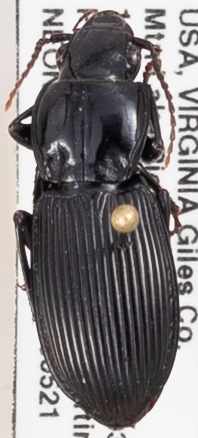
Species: Pterostichus coracinus
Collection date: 2019-05-21
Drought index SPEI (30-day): -0.62
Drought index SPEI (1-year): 2.09
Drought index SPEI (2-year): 2.09